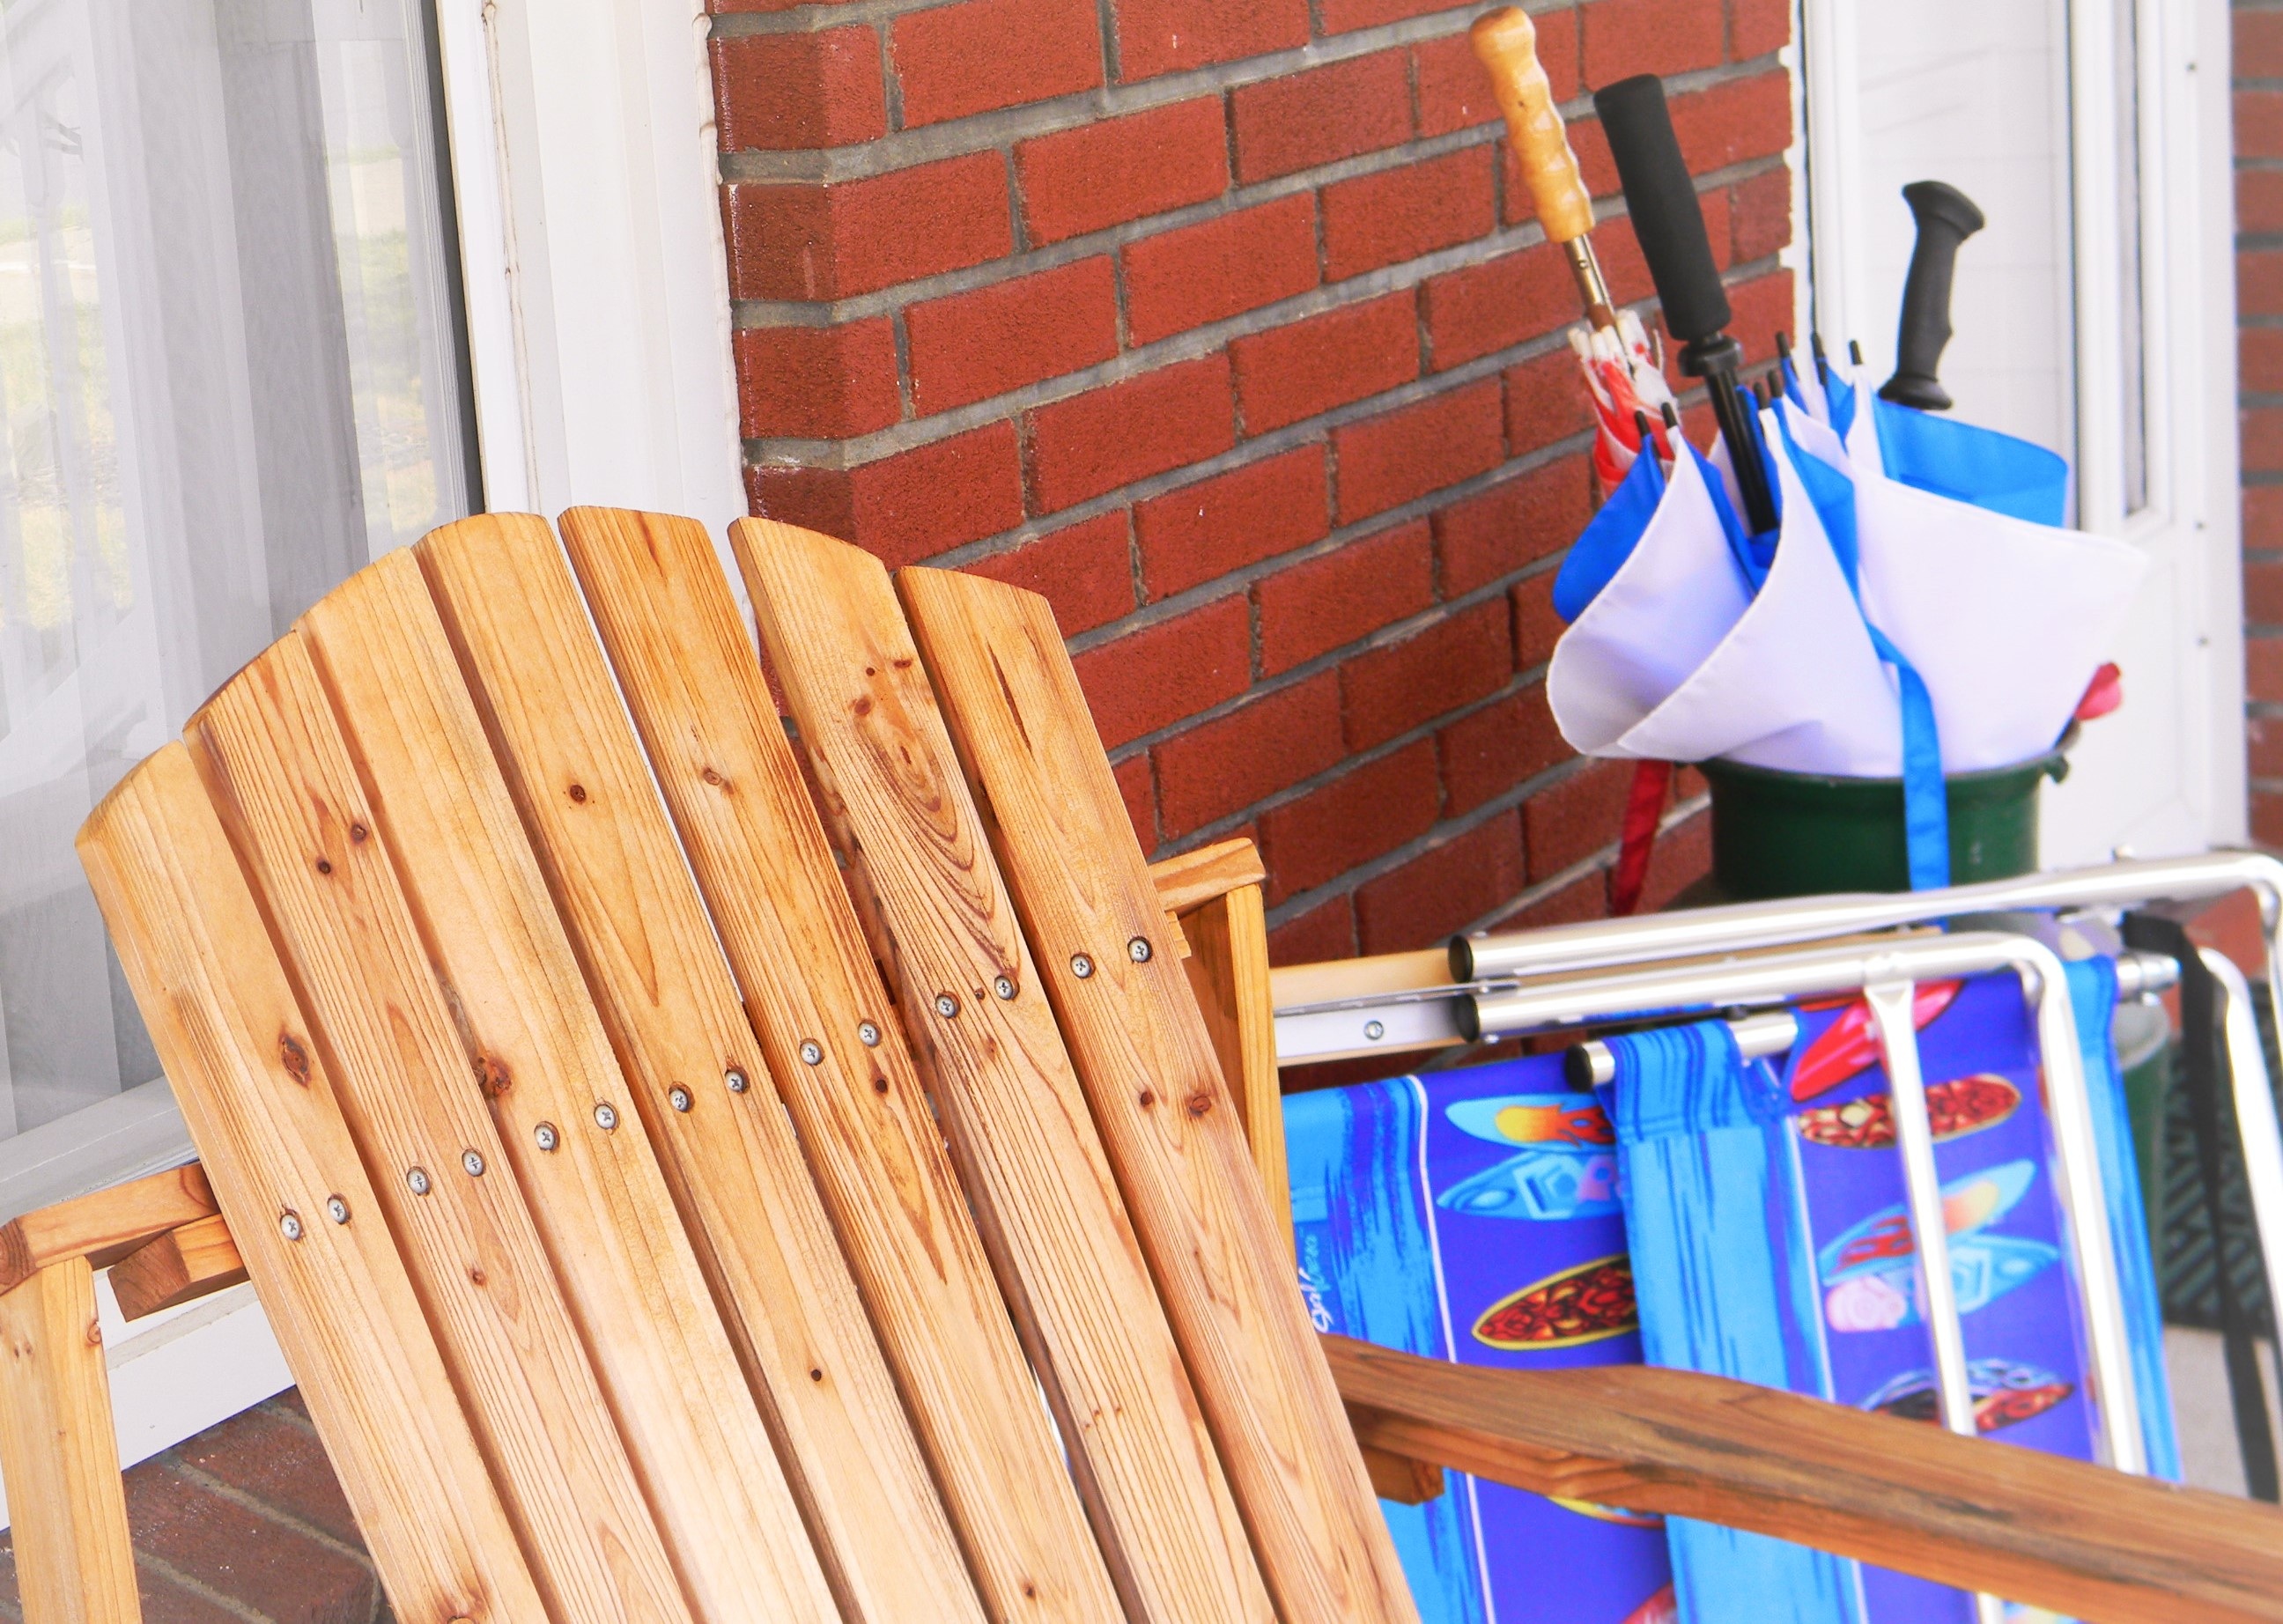
wood, interior design, product, man made object